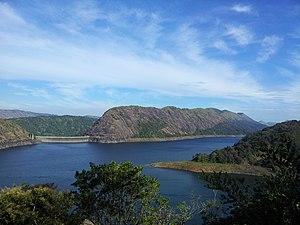
La Periyar est un fleuve du sud de l'Inde coulant vers l'ouest, long de 244 km.